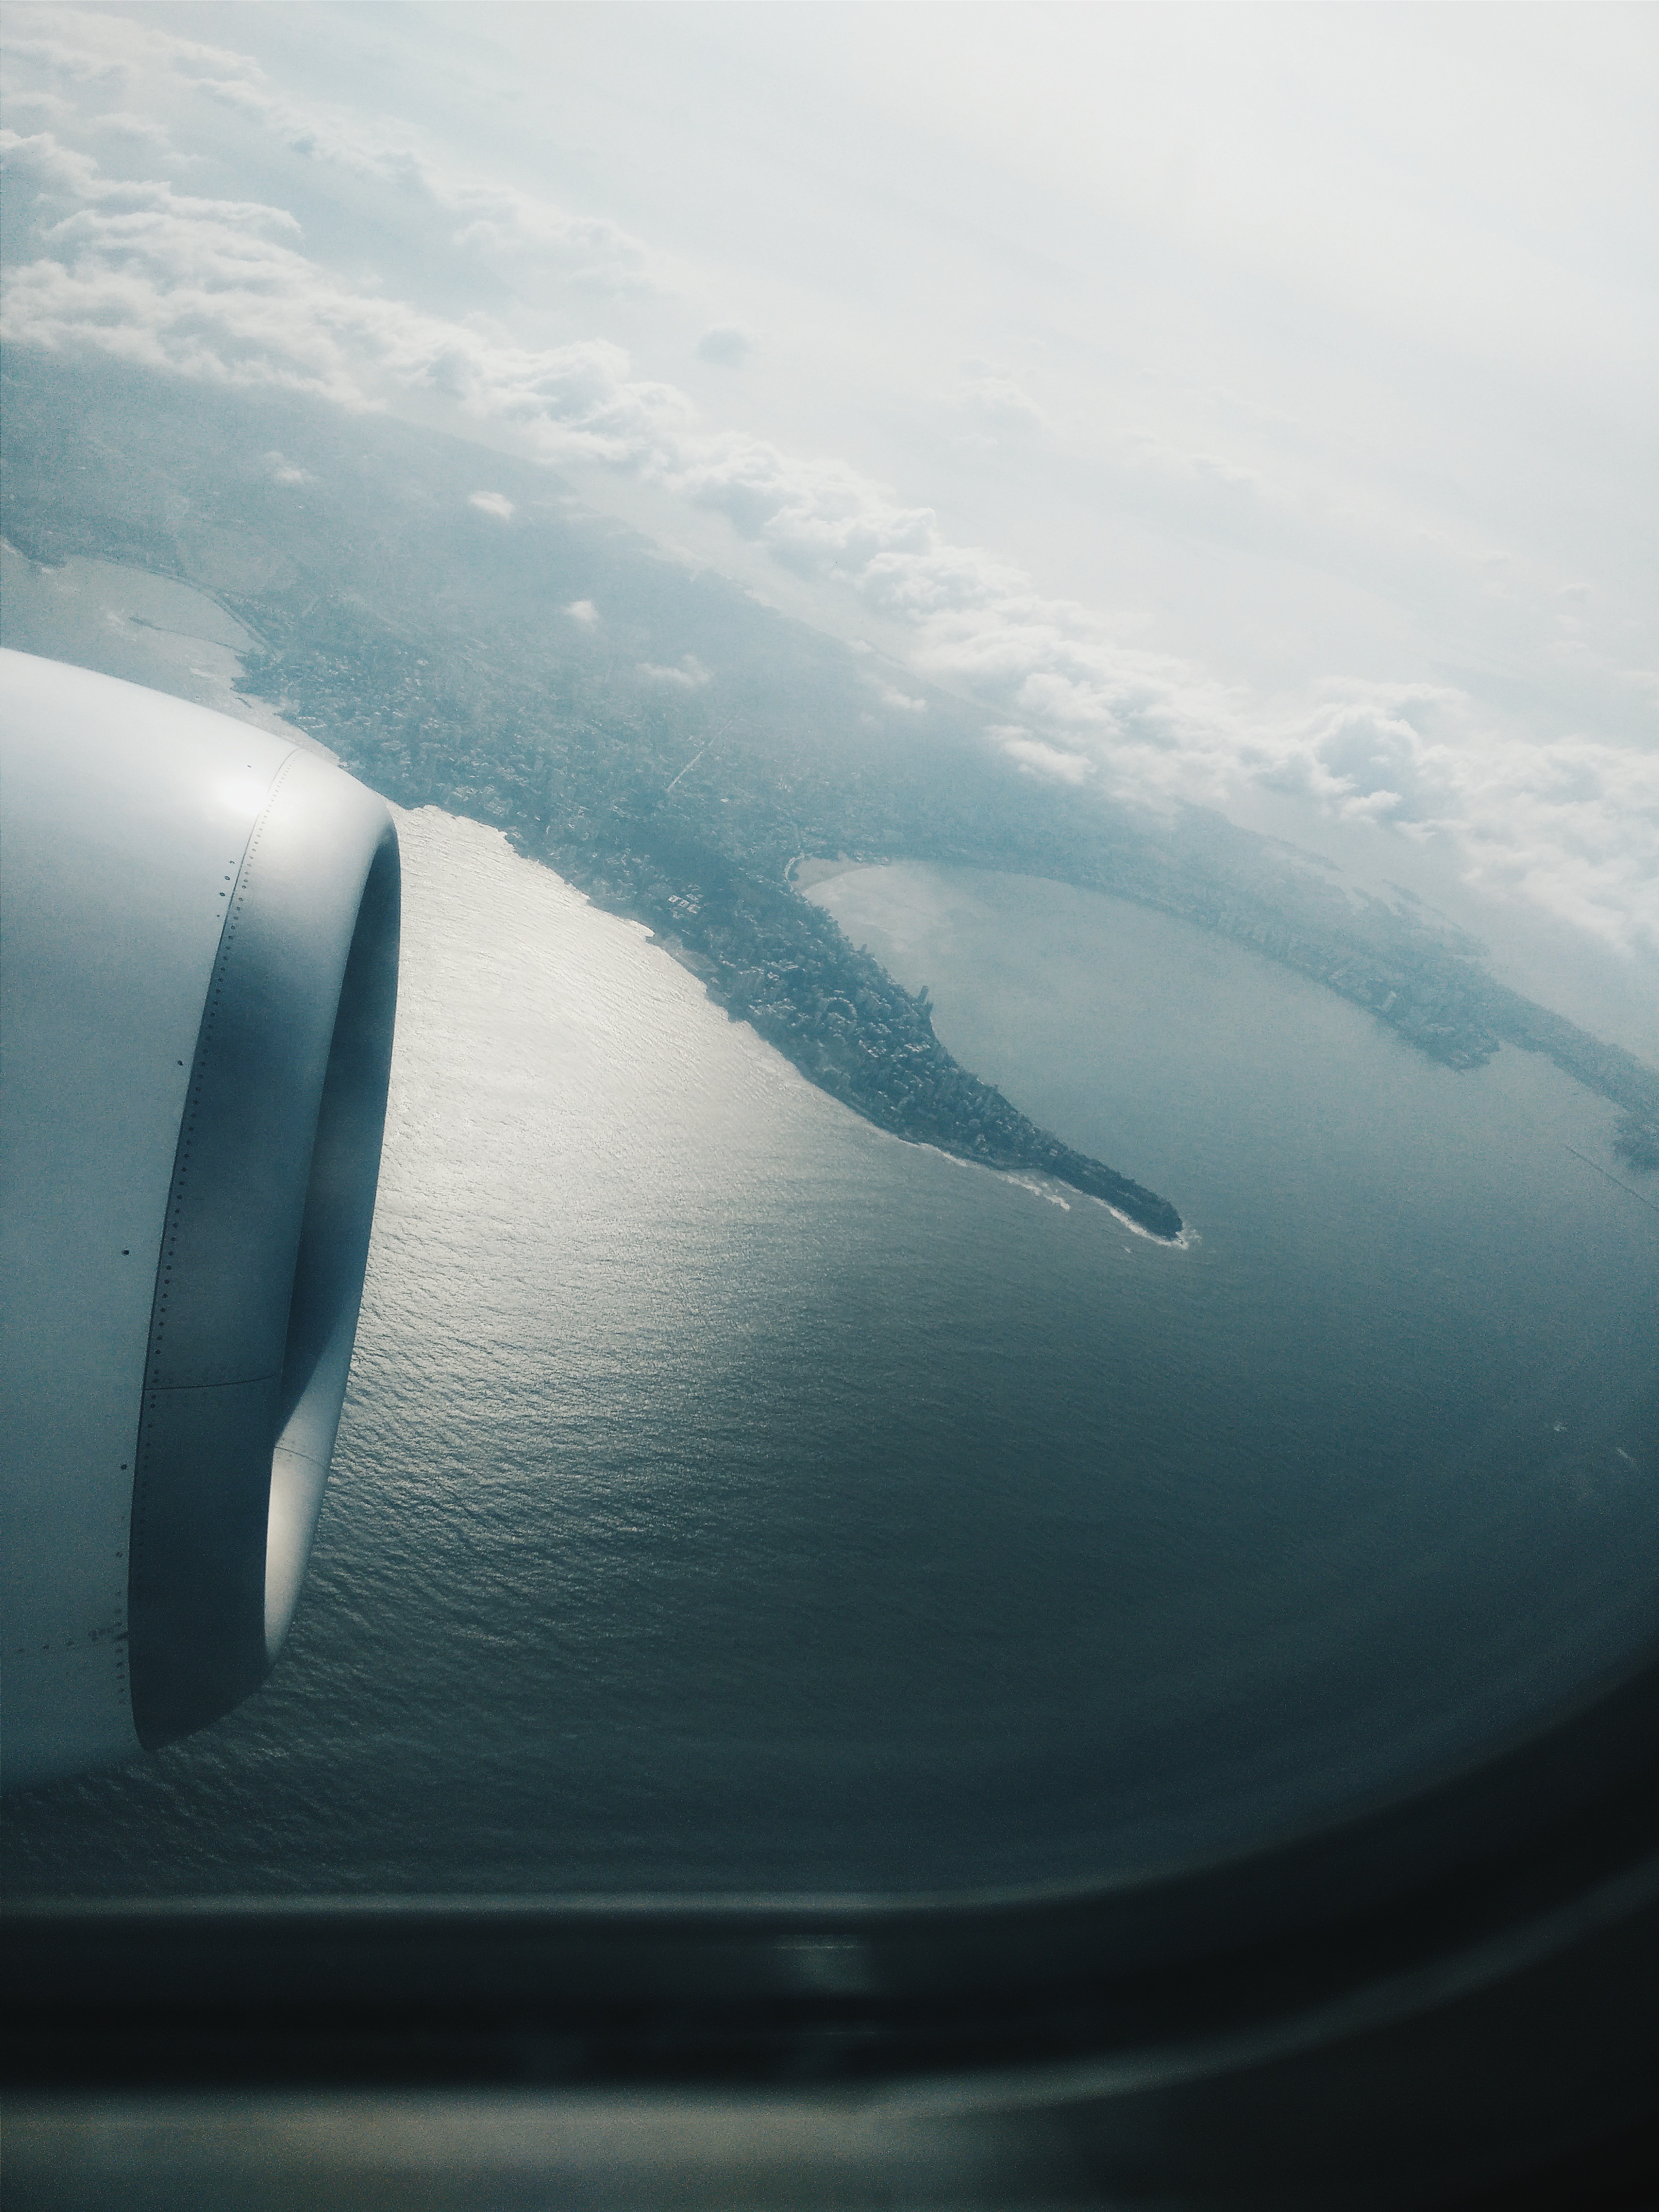
sea, water, ocean, horizon, light, cloud, sky, sunlight, morning, wave, atmosphere, reflection, vehicle, flight, weather, blue, atmospheric phenomenon, atmosphere of earth